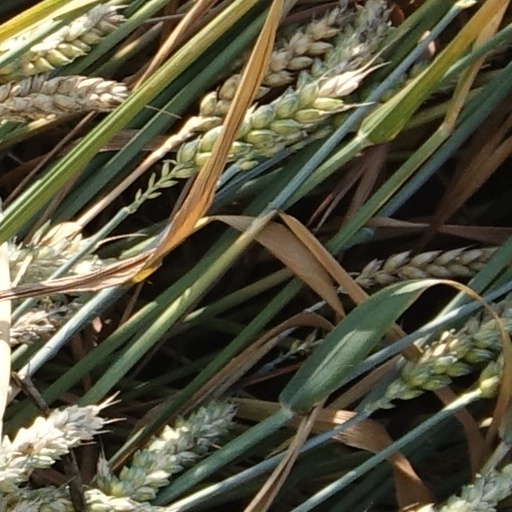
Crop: wheat